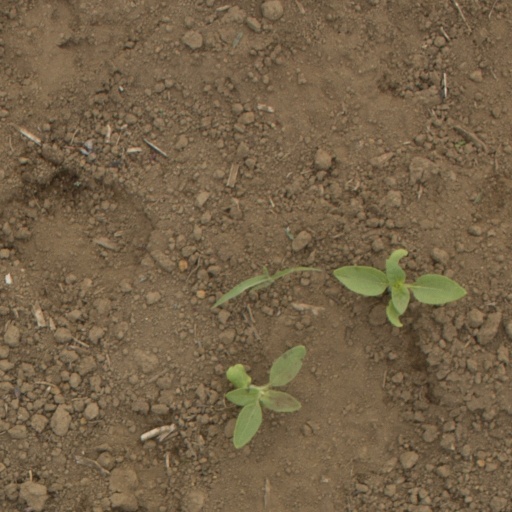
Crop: Jerusalem artichoke